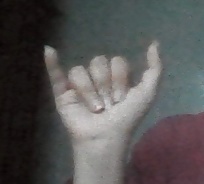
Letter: ya